Da Cor do Pecado

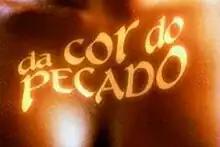

Da Cor do Pecado (English title: Shades of Sin) is a Brazilian telenovela produced and broadcast by TV Globo in the traditional 7pm timeslot between 26 January and 28 August 2004 with a total of 185 episodes, replacing "Kubanacan" and preceding "Começar de Novo".